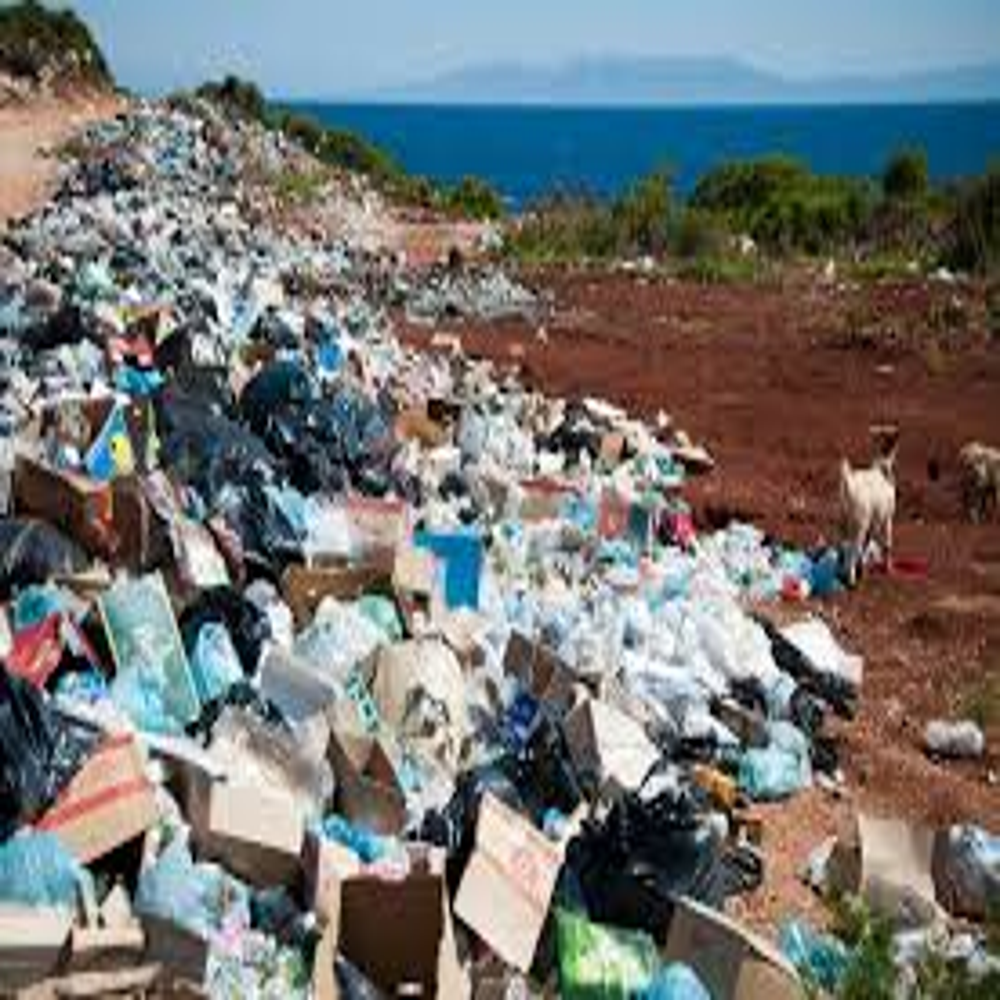
Body of water present: no
Land polluted: yes
Water polluted: no
Pollution percentage: 65%